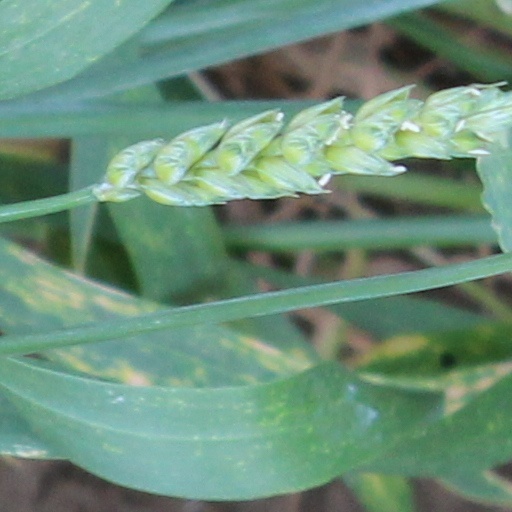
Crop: wheat